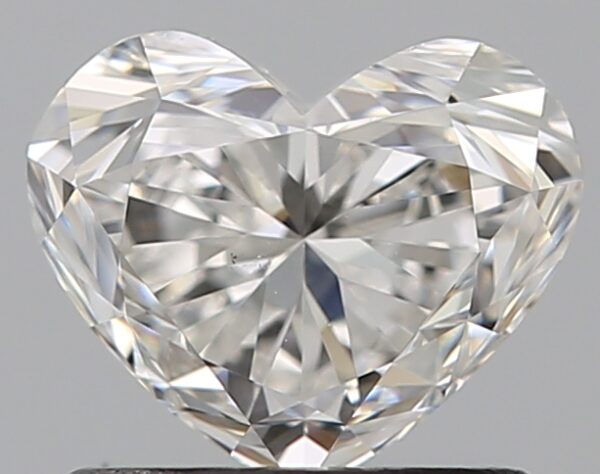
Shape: heart
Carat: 0.9
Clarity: VS2
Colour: G
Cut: GD
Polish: EX
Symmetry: EX
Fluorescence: M
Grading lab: GIA
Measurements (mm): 5.35 x 6.46 x 4.11